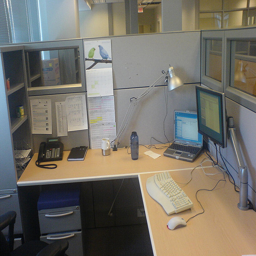
A work area with a computer and a lap top.
a dek with a monitor a laptop and a keyboard
A desk in a cubicle with office supplies on it.
A workstation desk with a keyboard, mouse, and monitor.
Office cubicle with a computer and a laptop.